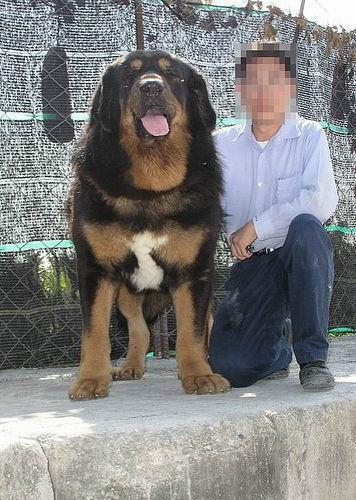
Tibetan_mastiff